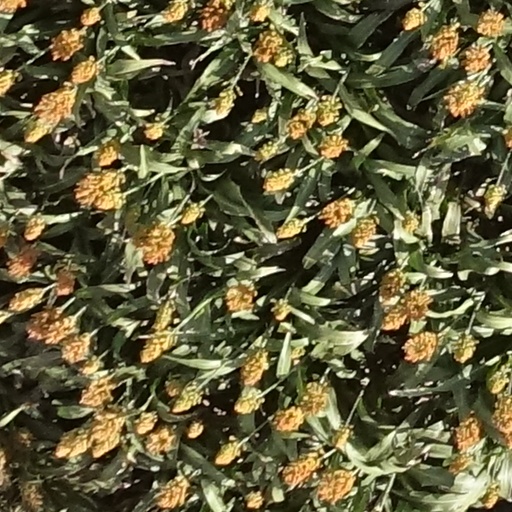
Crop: sorghum